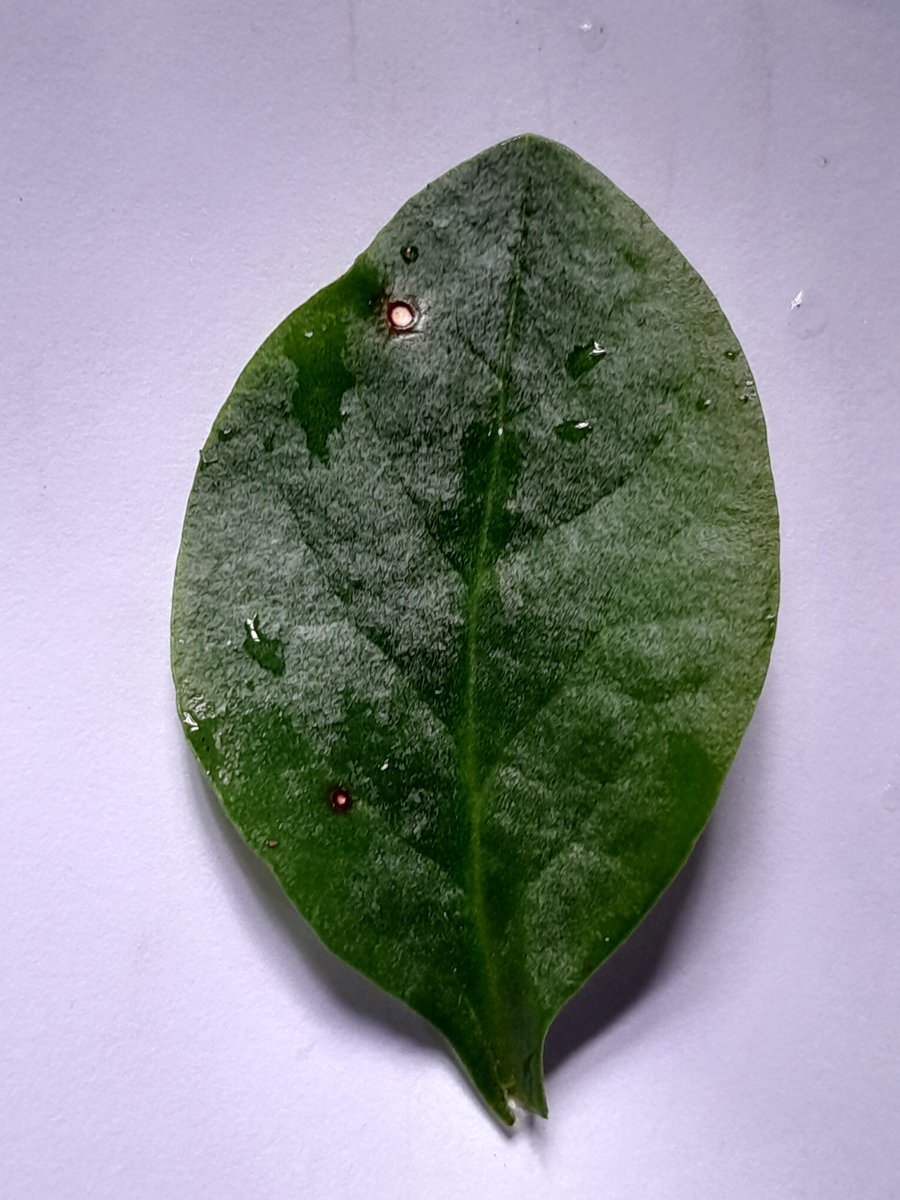
Label: Bacterial-Spot